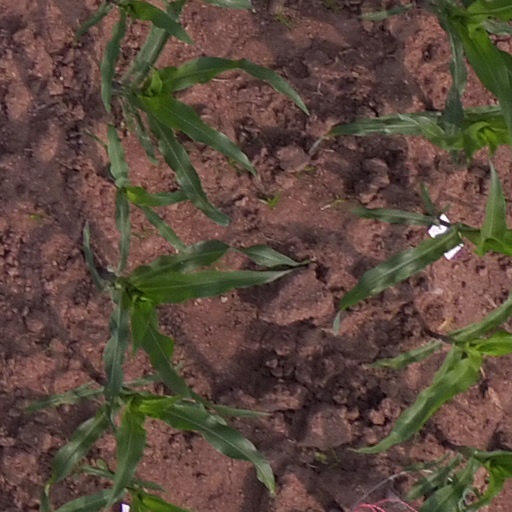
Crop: maize; corn